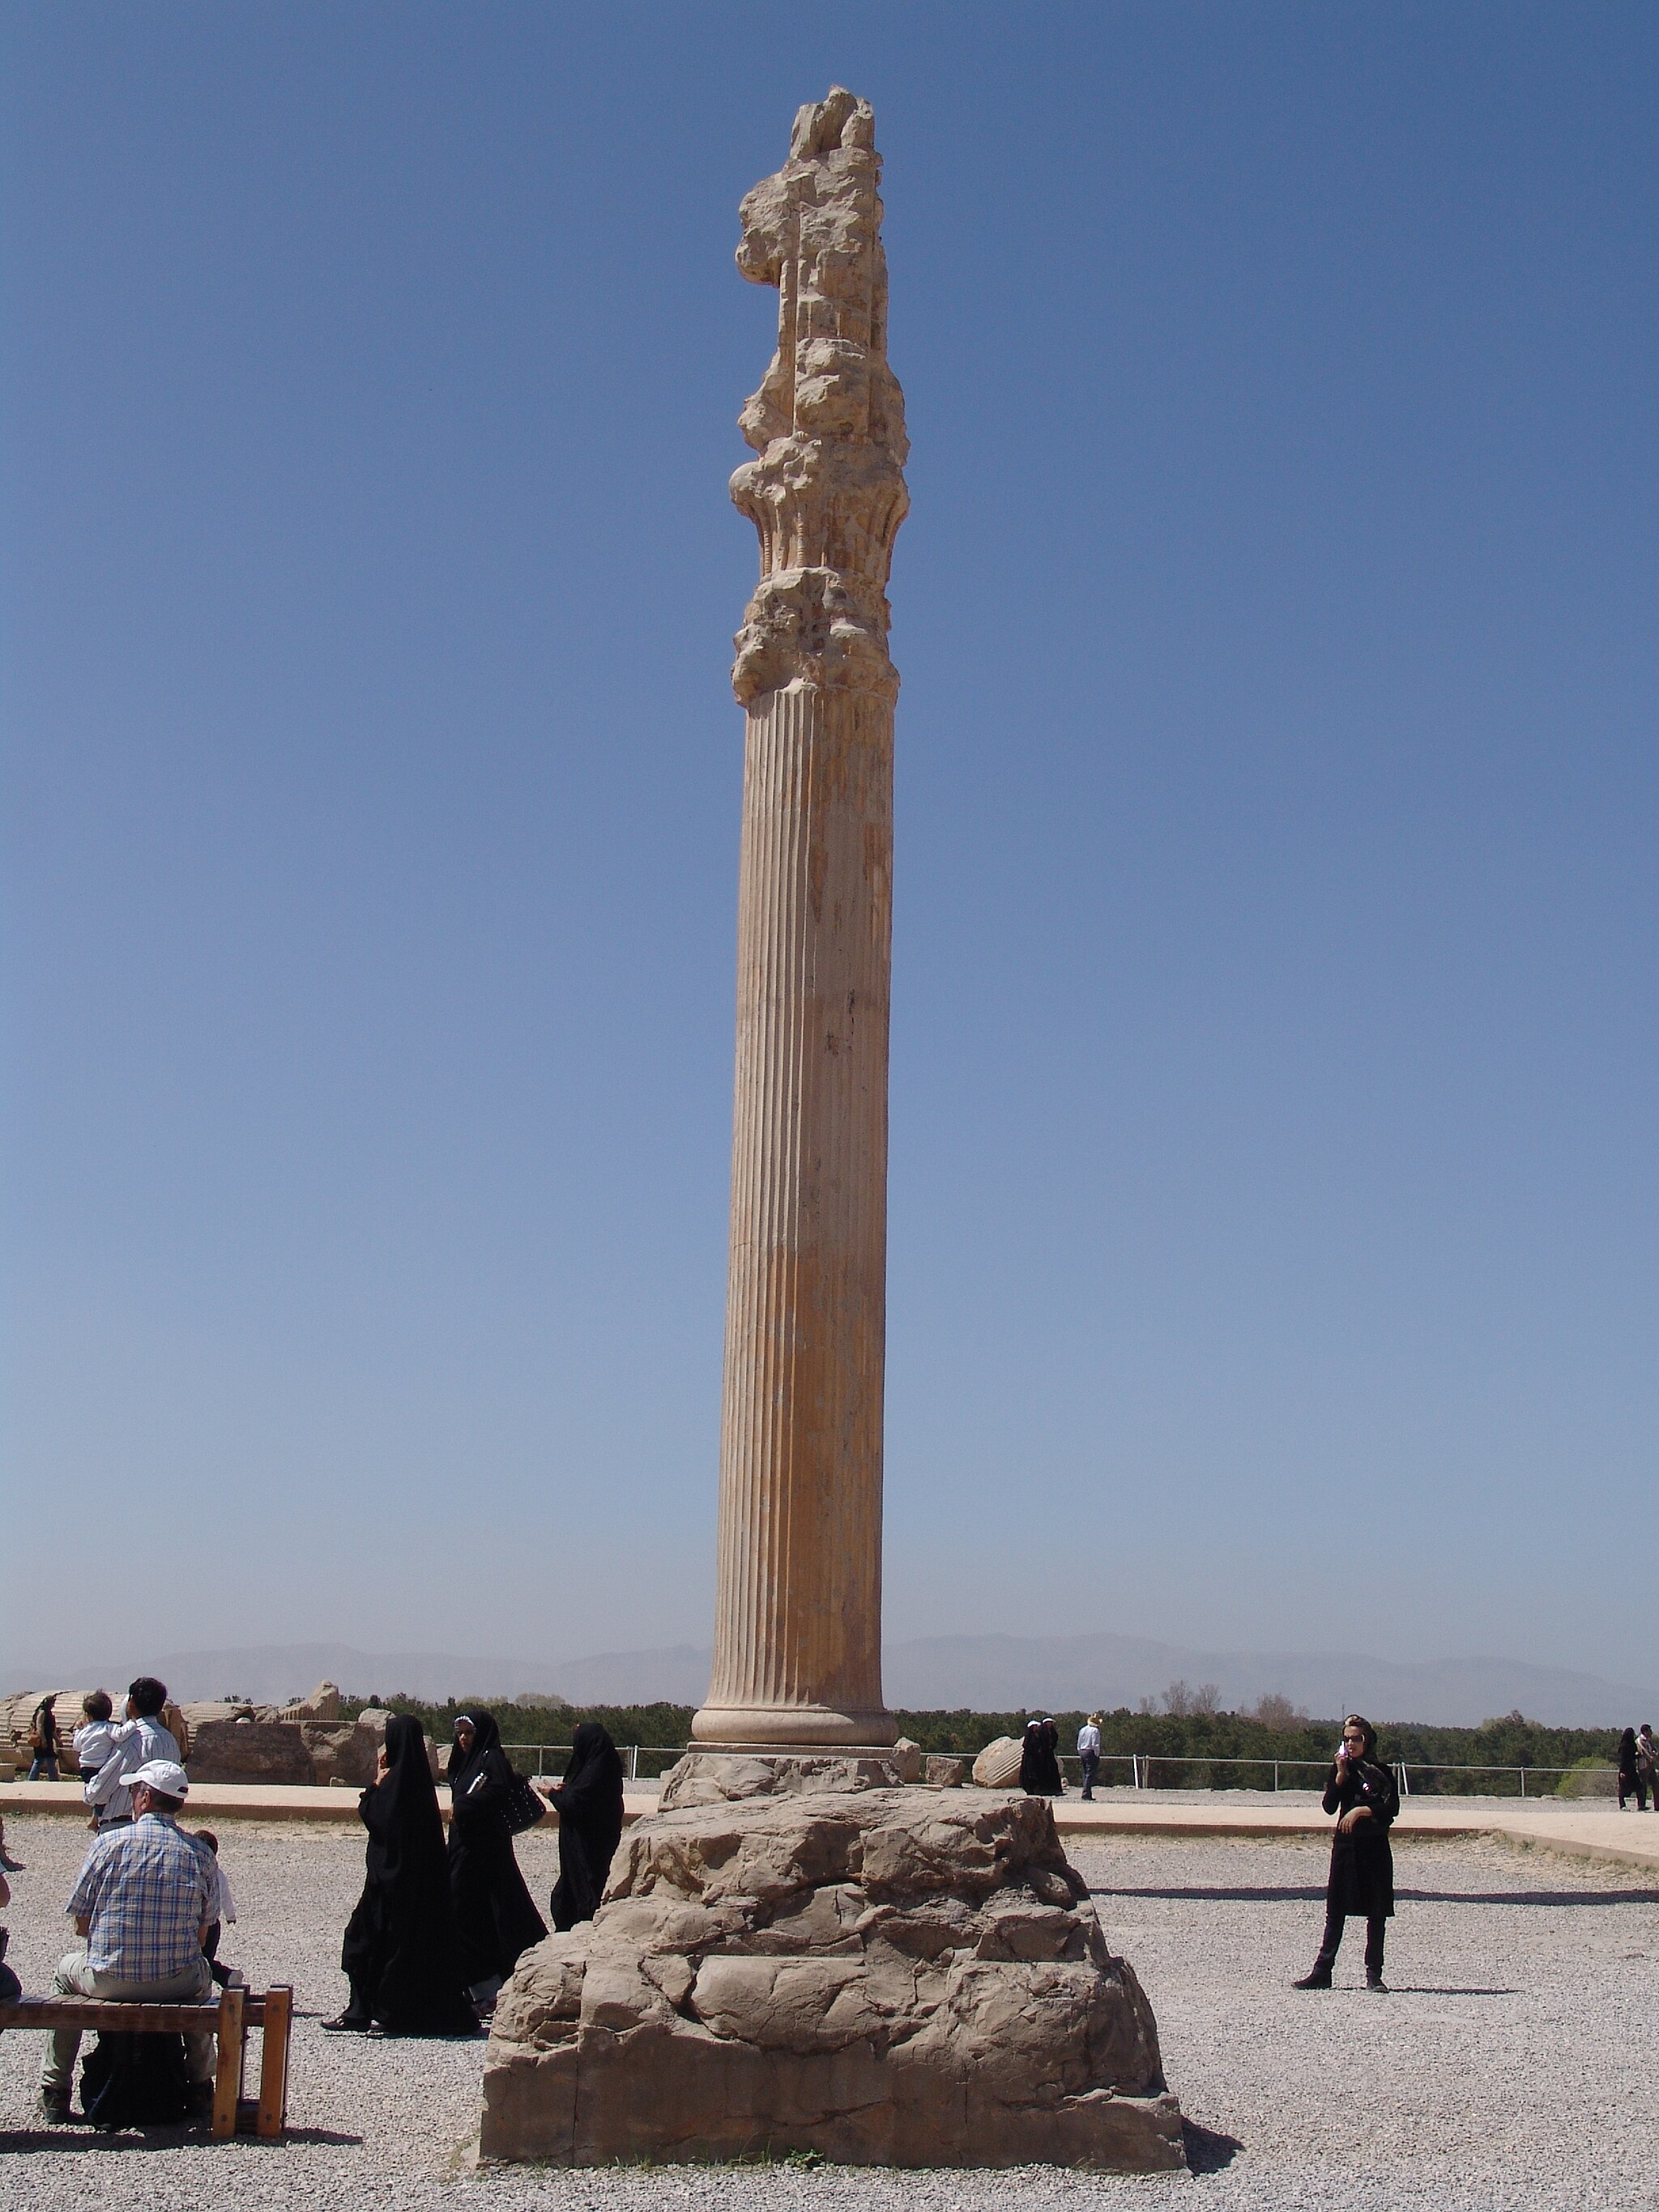
Title: Persepolis-Darafsh 1 (80)
Description: Persepolis
Date: 2008-03-21 11:34:25
Categories: GFDL, Taken with Sony DSC-F828, Apadana of Persepolis, License migration redundant, Self-published work, Files with coordinates missing SDC location of creation, 2008 in Persepolis, Photos by Darafsh Kaviyani